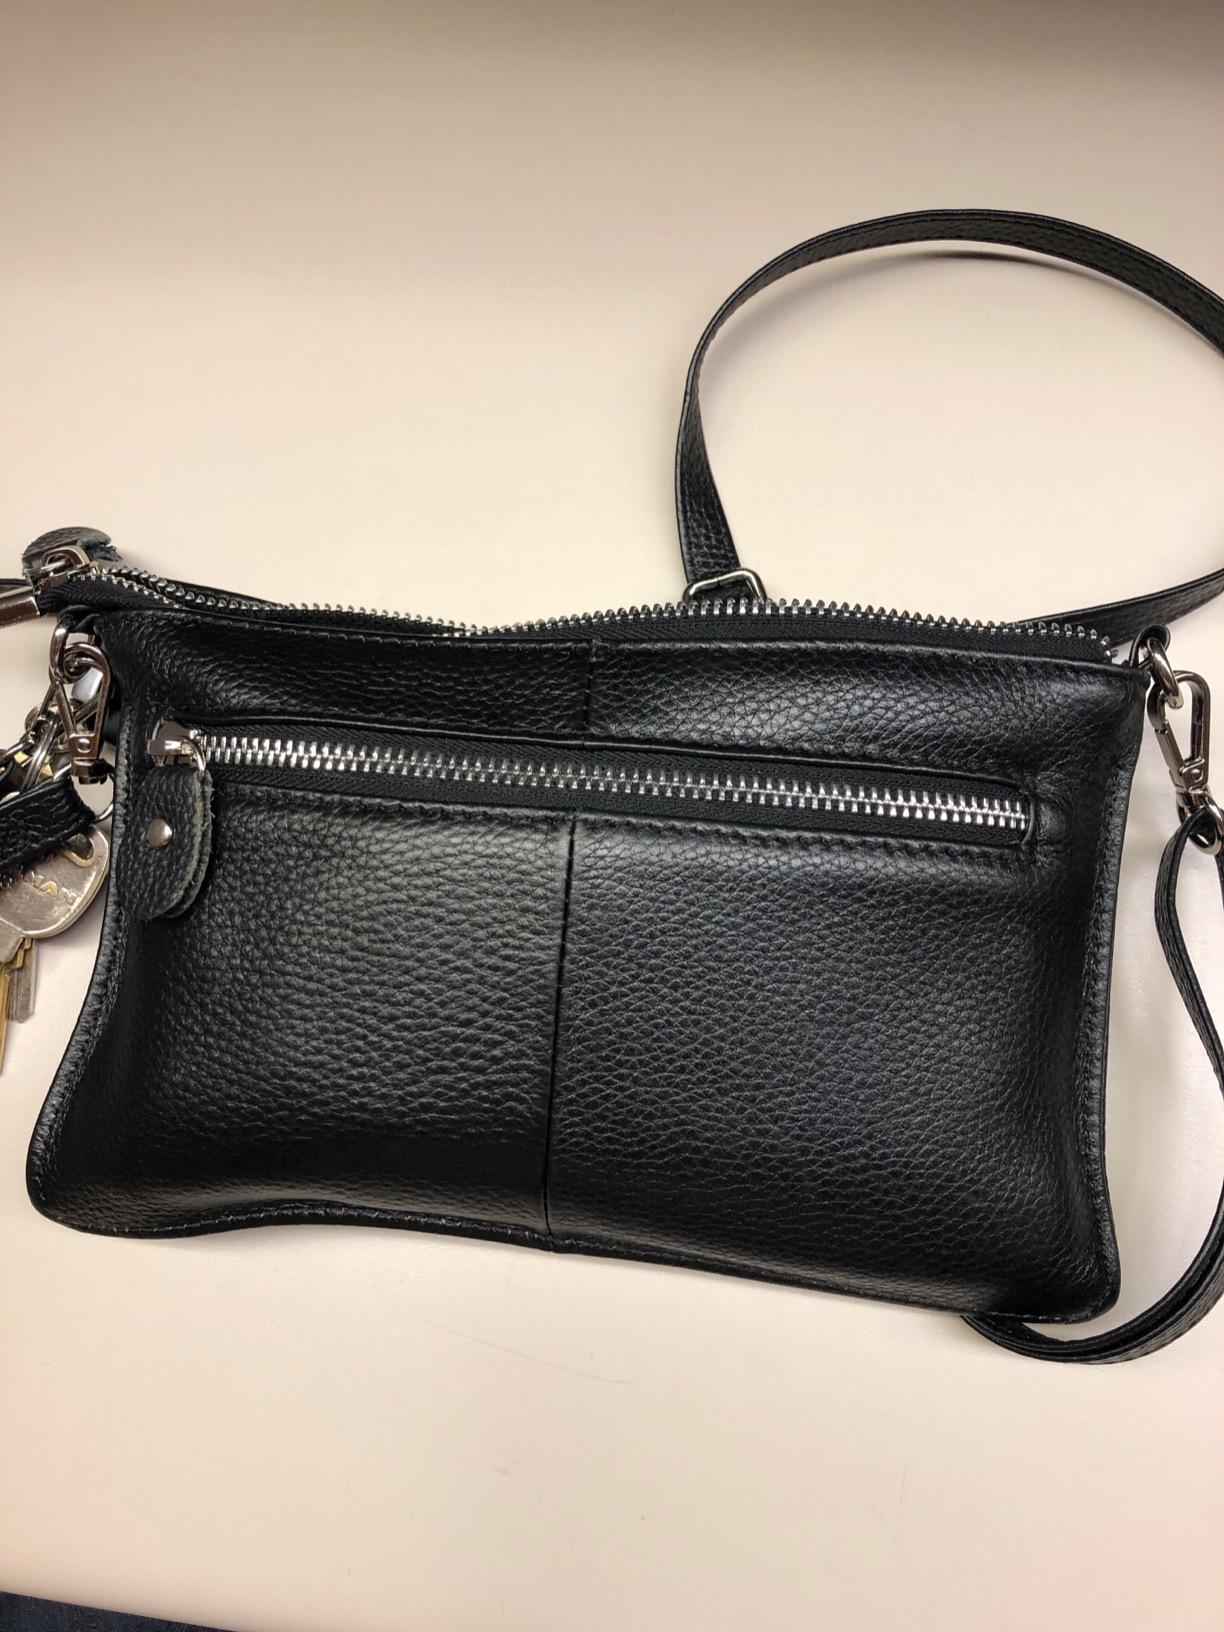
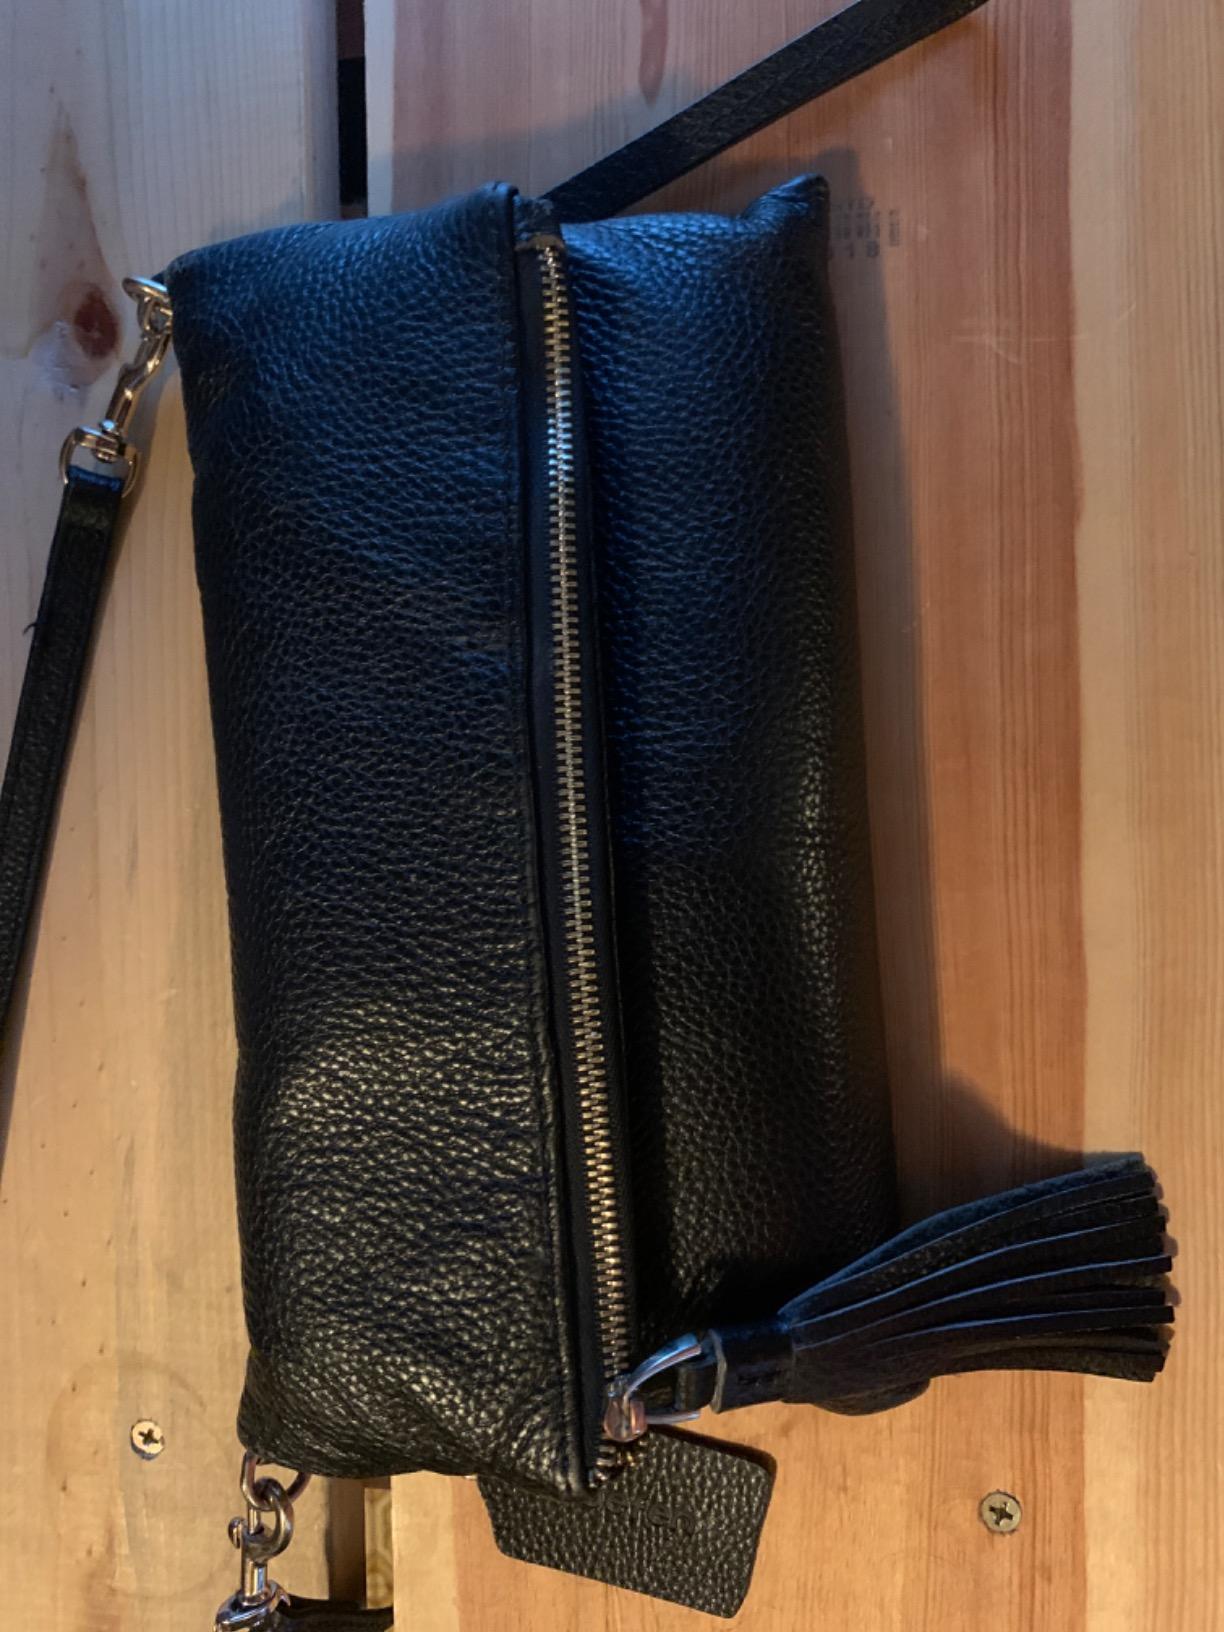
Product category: accessories_handbag
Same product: yes